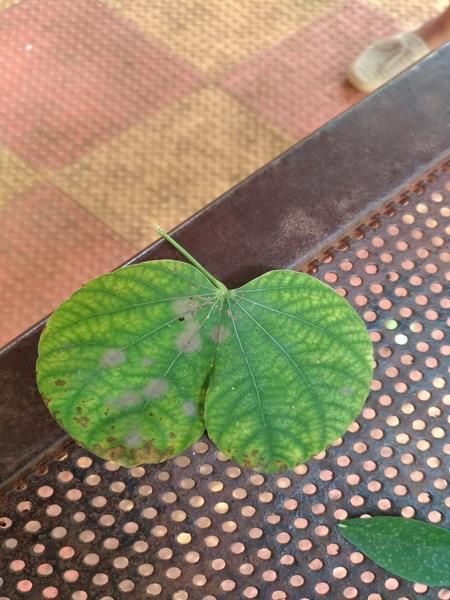
Plant: Kambajala